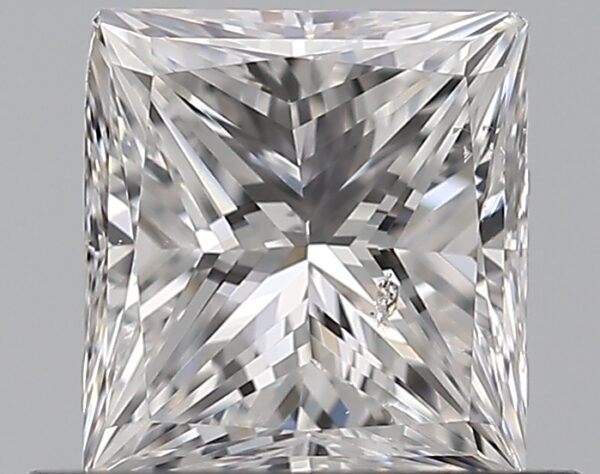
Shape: princess
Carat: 0.61
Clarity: SI2
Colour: E
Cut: VG
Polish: EX
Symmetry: GD
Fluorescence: N
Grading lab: GIA
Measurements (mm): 4.75 x 4.58 x 3.44